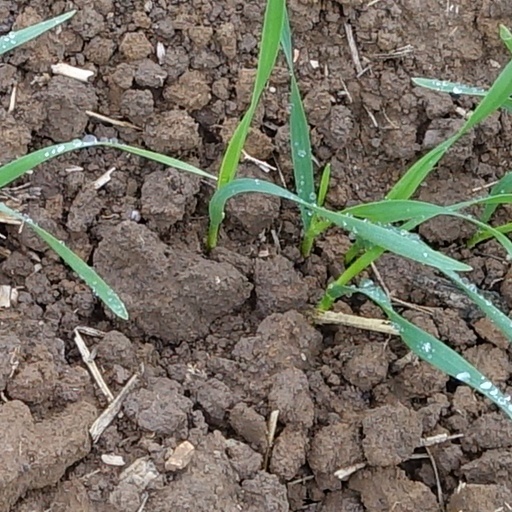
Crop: wheat